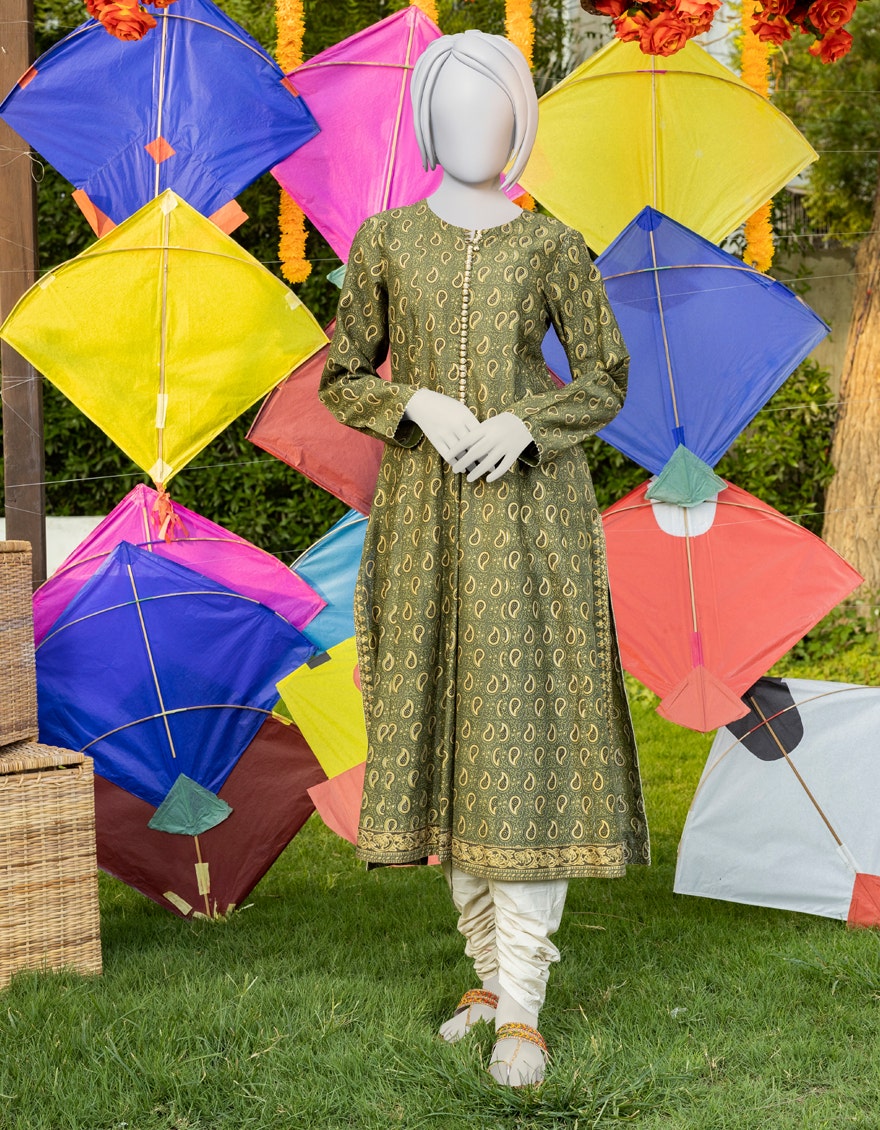
green multi kurta dress a model wears